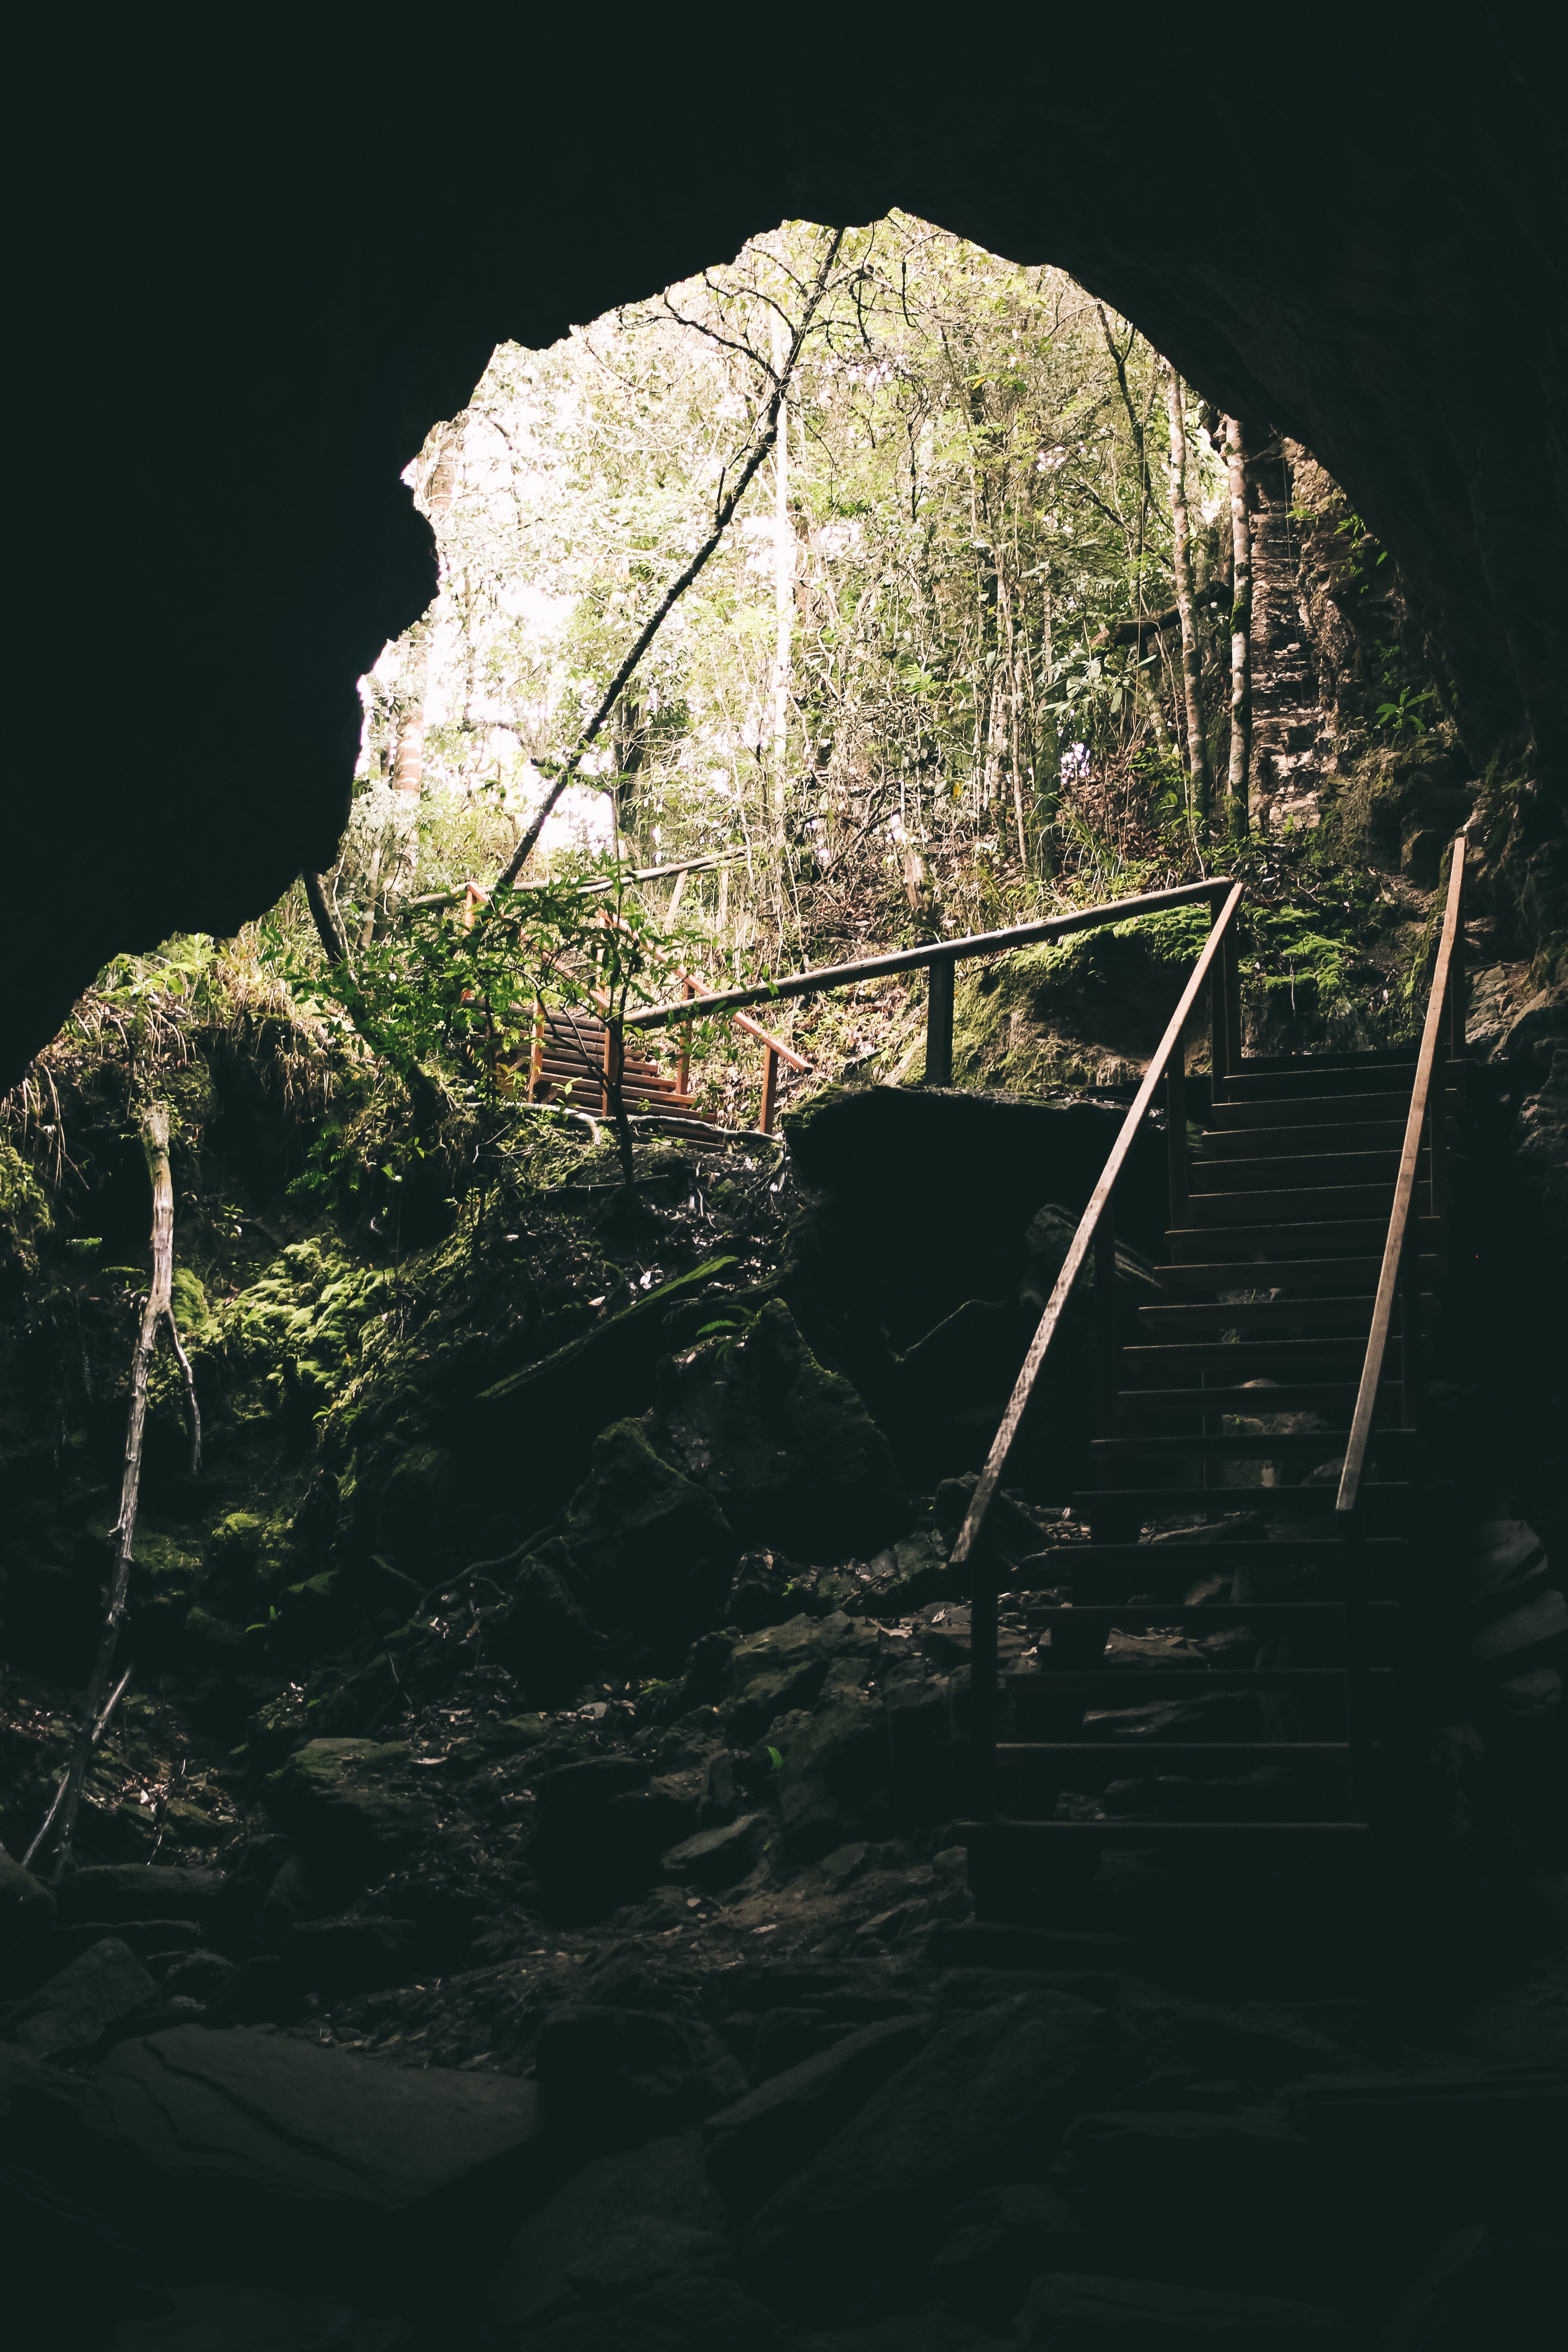
water, tree, plant, rock, architecture, branch, river, formation, forest, world, erosion, arch